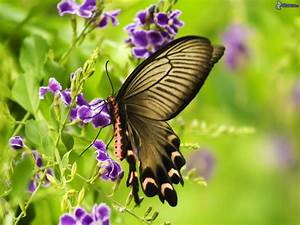
Label: farfalla